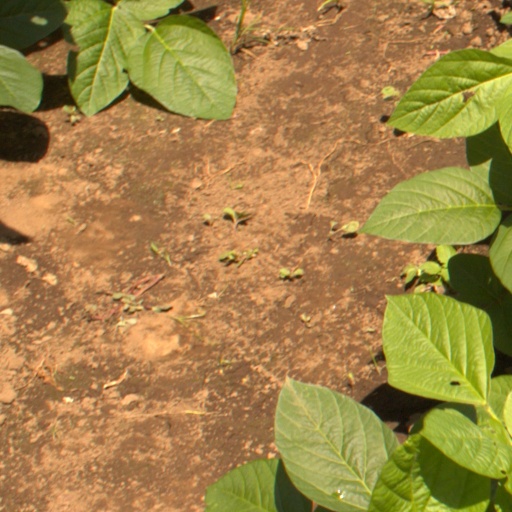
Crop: soybean